The Velvet Underground

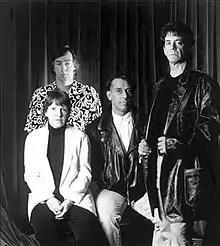
The Velvet Underground reformed in 1993. From left to right: Morrison (at back), Tucker, Cale and Reed.

In 1965, after being introduced to the Velvet Underground by filmmaker Barbara Rubin, Andy Warhol became the band's manager and suggested they use the German-born singer Nico (born Christa Päffgen) on several songs. Warhol's reputation helped the band gain a higher profile. He helped the band secure a recording contract with MGM's Verve Records, with himself as nominal "producer", and gave the Velvets free rein over the sound they created.